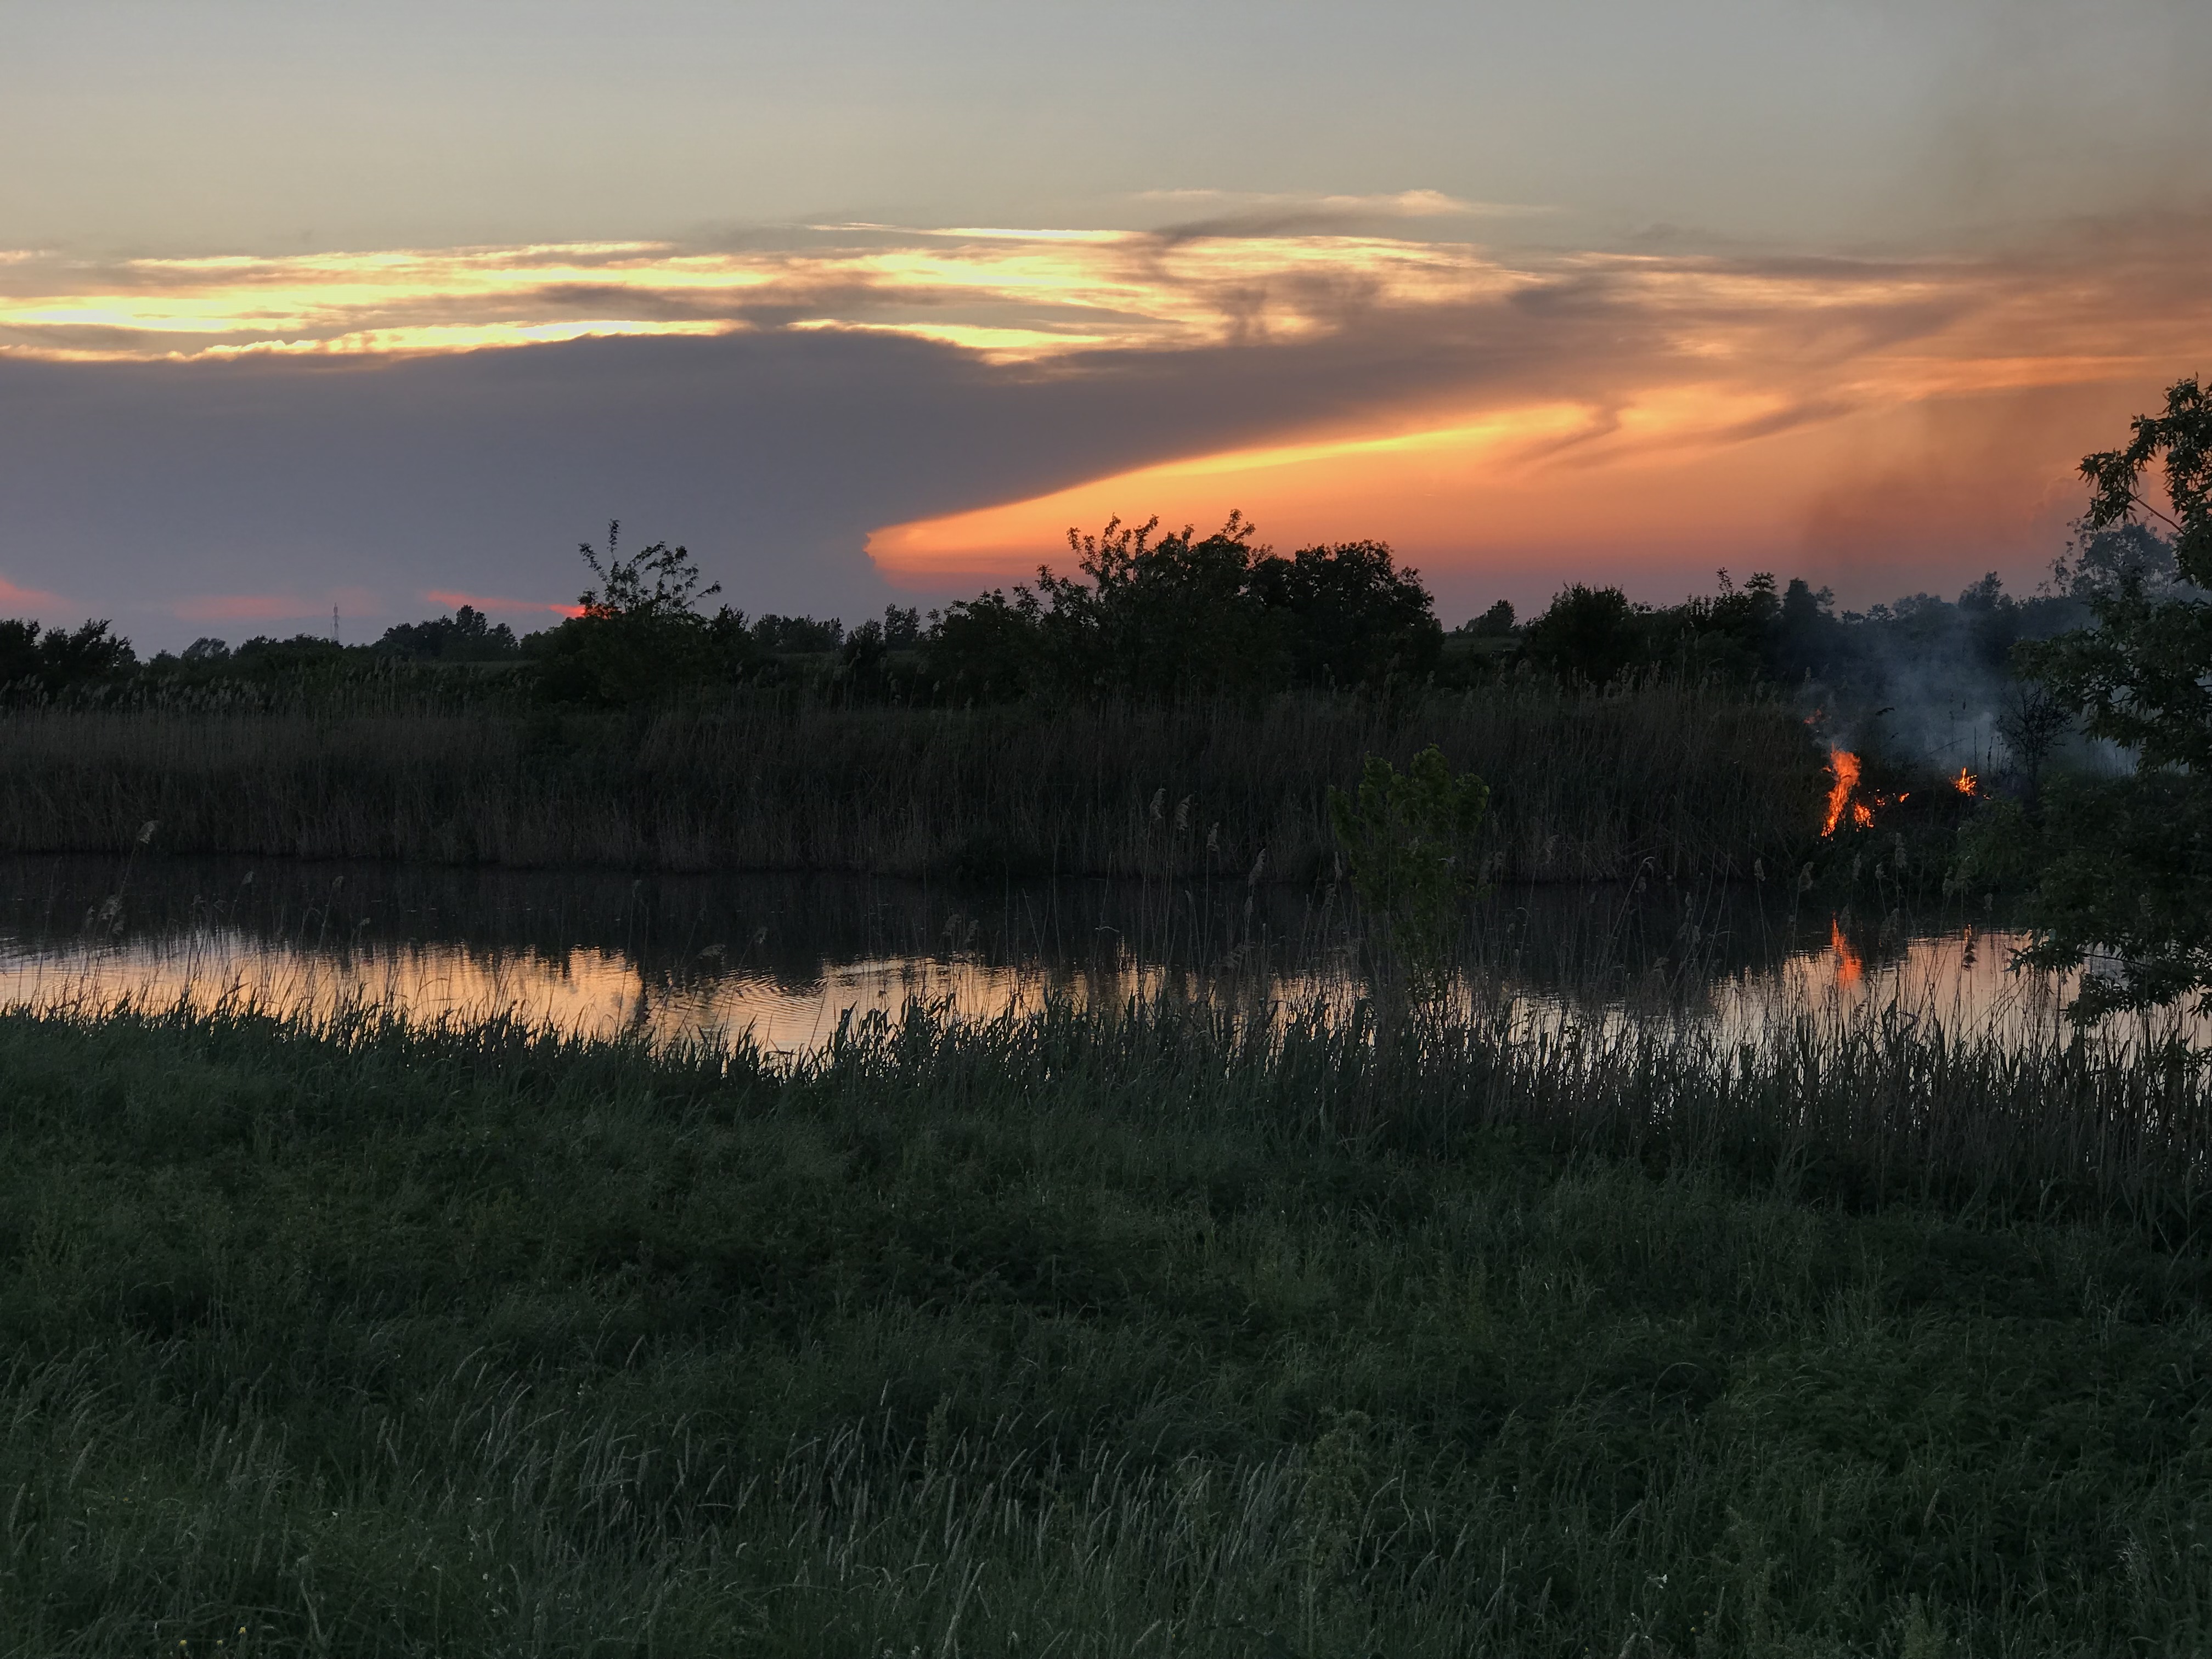
sky, dawn, wilderness, atmosphere, evening, wetland, morning, sunrise, sunset, field, tree, grass, grassland, meadow, horizon, rural area, dusk, cloud, landscape, marsh, sunlight, reflection, red sky at morning, ecoregion, prairie, plain, savanna, bog, forest, water, meteorological phenomenon, hill, fen